The Grudge (song)

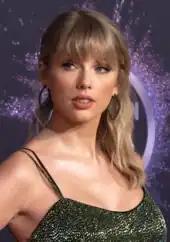
Taylor Swift in a dress

Dan Nigro produced all of the tracks on Olivia Rodrigo's debut studio album, "Sour" (2021). Rodrigo publicly associated with Taylor Swift during the album's marketing, describing herself as "the biggest Swiftie in the whole world" in January 2021 and Swift as the "kindest individual in the whole world" two months later. Upon the album's release in May 2021, its track "1 Step Forward, 3 Steps Back" included an interpolation of Swift's song "New Year's Day" (2017). Two months later, Rodrigo gave Swift and the co-writers of her song "Cruel Summer" songwriting credits on her own single "Deja Vu" (2021) without an explanation. She later stated that "it was really frustrating to see people discredit and deny my creativity" and decreased her association with Swift.